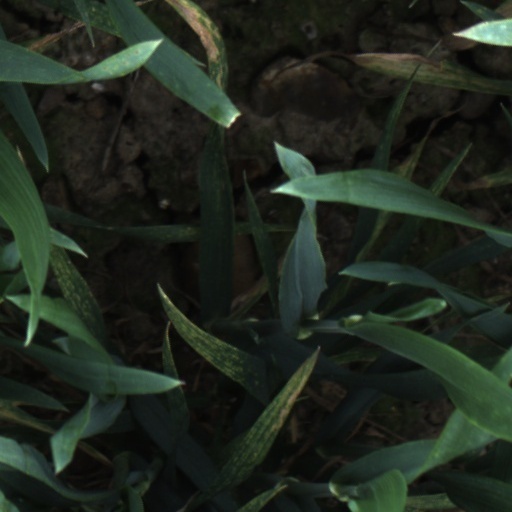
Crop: wheat